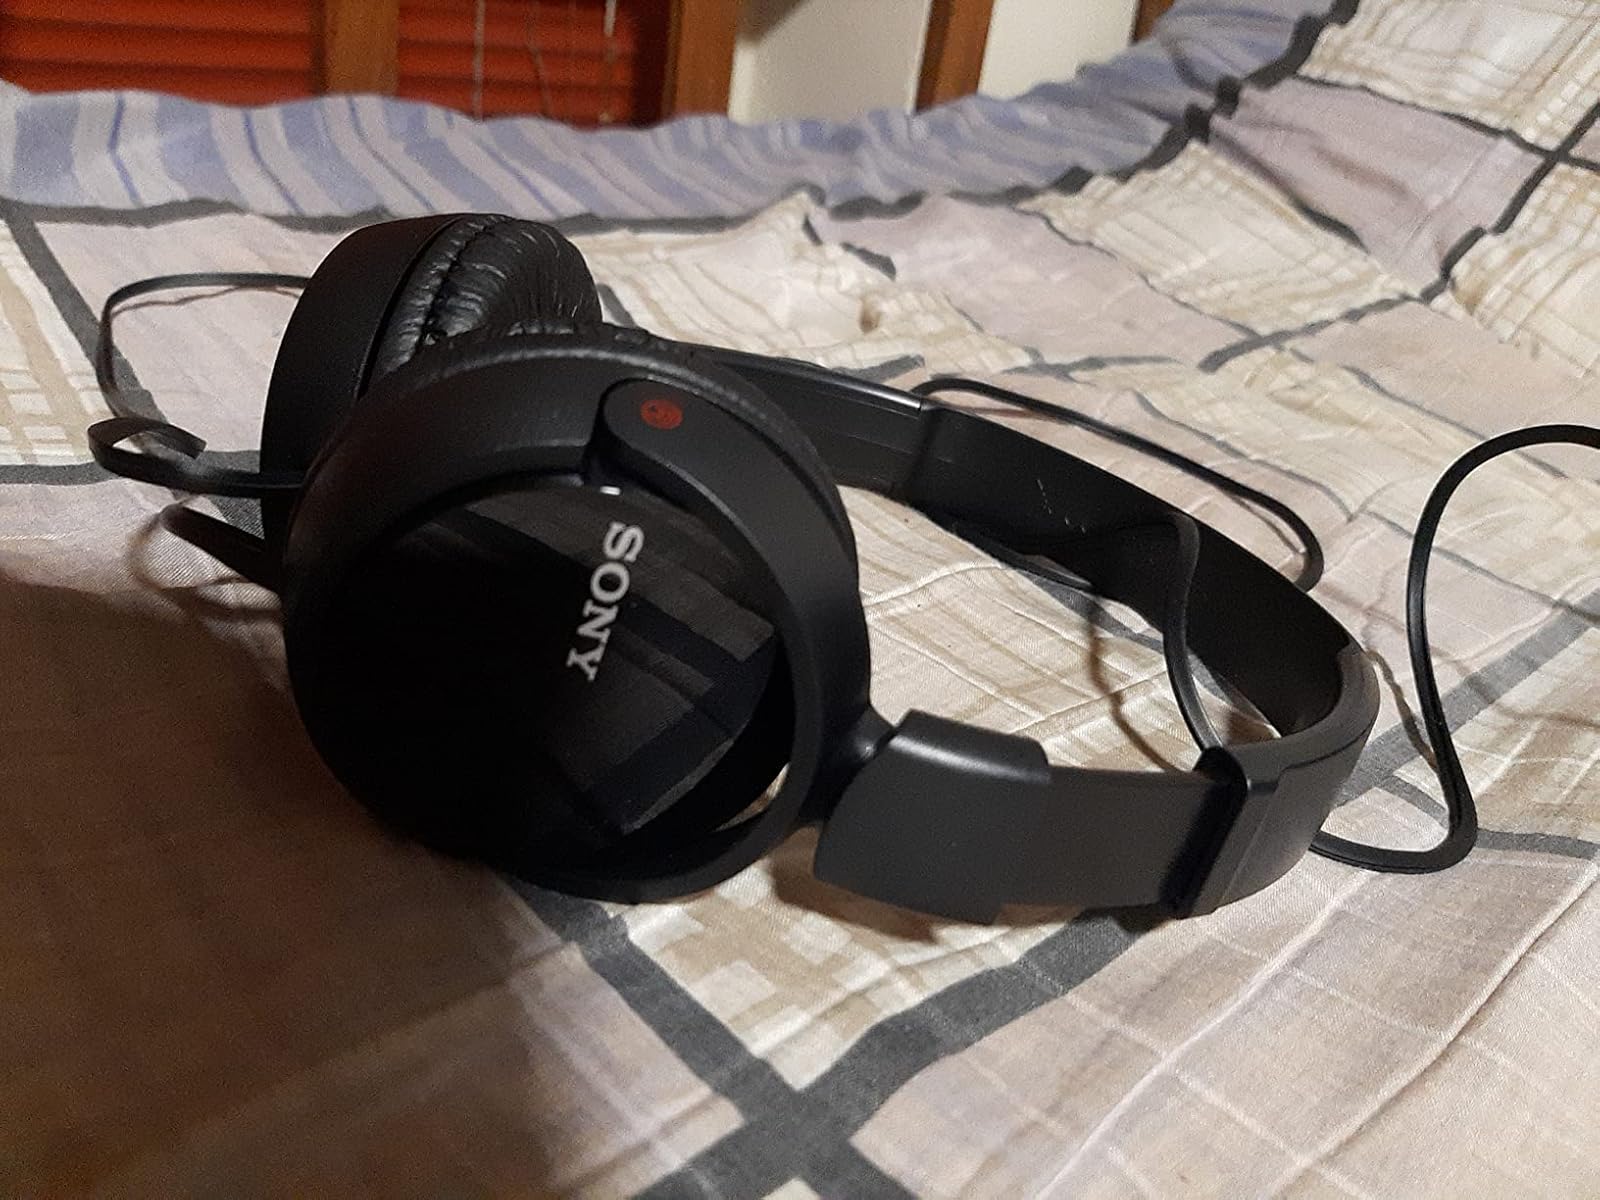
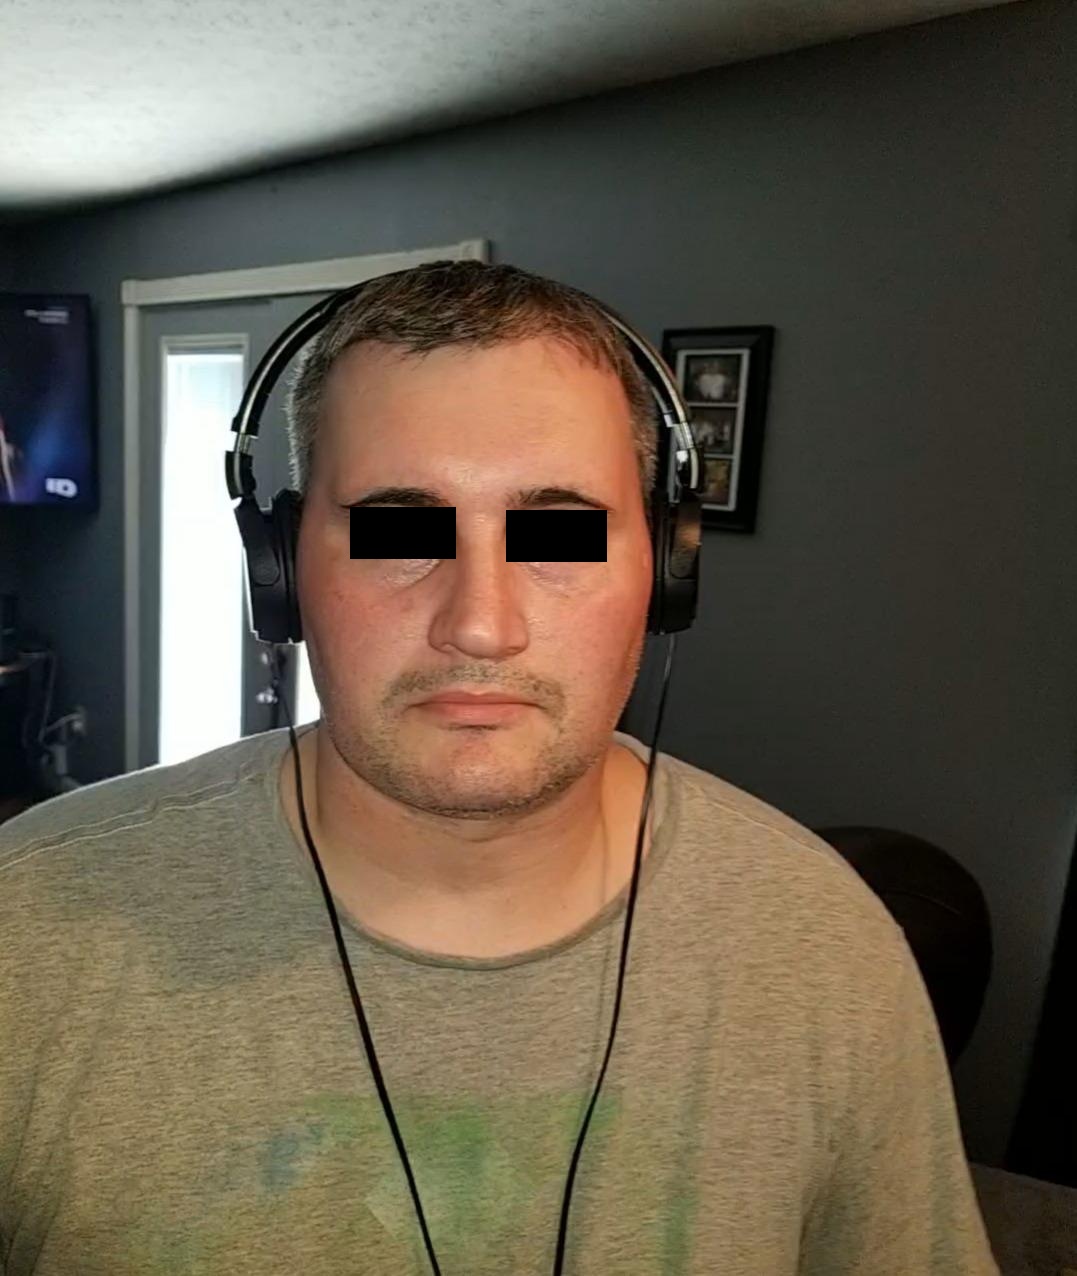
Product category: headphones
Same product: yes